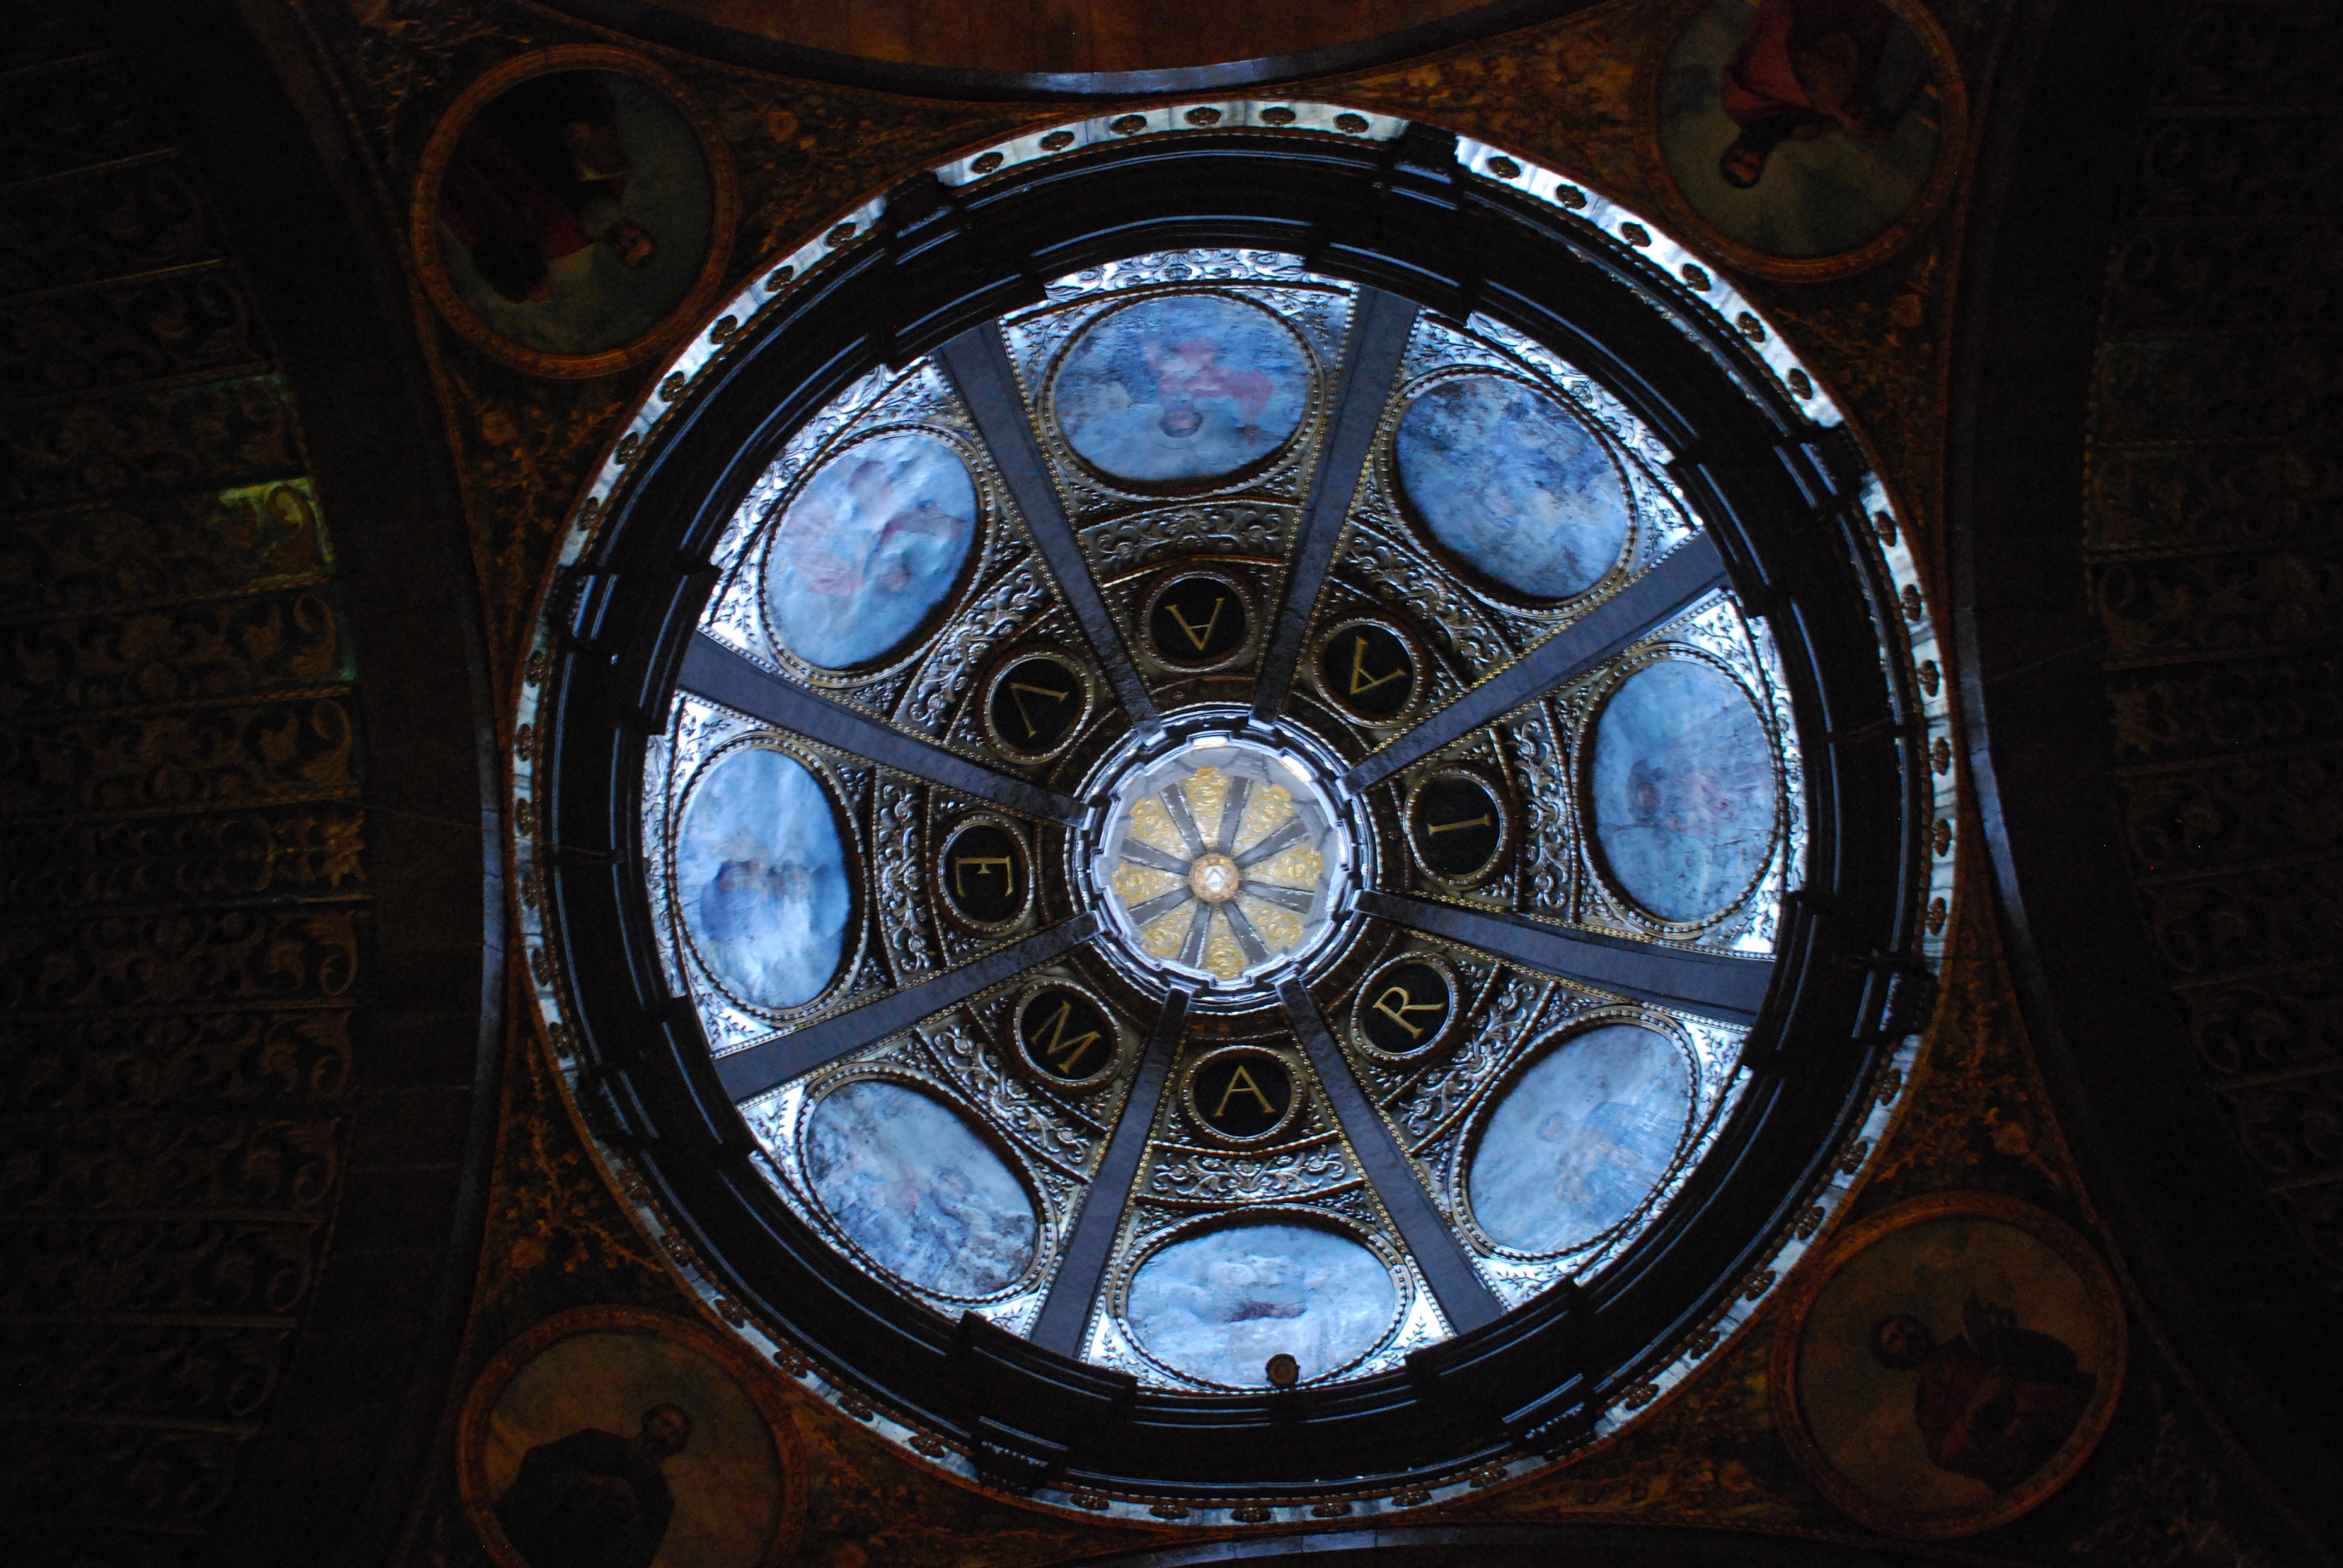
light, architecture, wheel, window, glass, blue, church, lighting, material, stained glass, circle, spain, symmetry, dome, shape, escorca, lluc